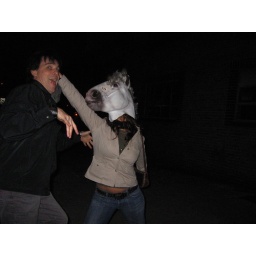
Fitz had a horse head in his van - okay!